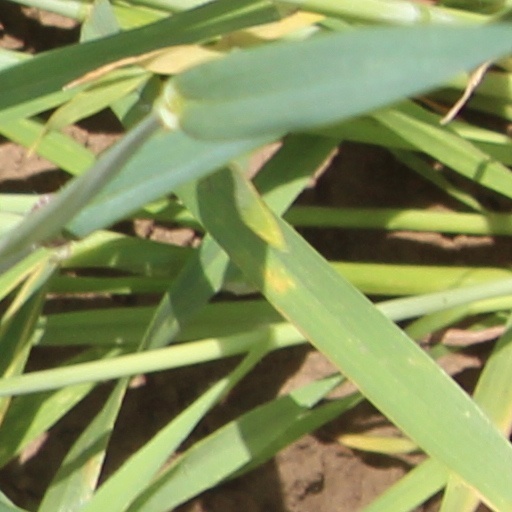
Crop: wheat